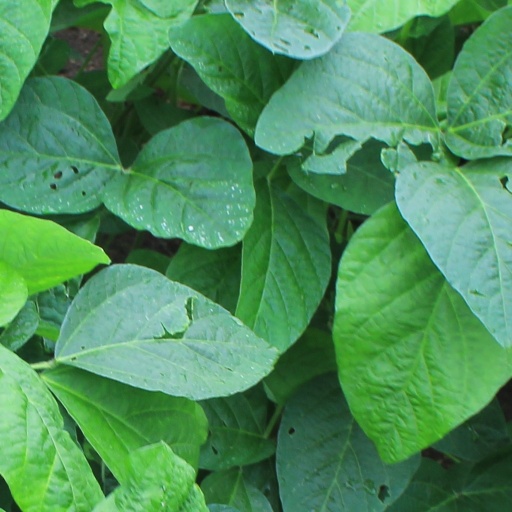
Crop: soybean